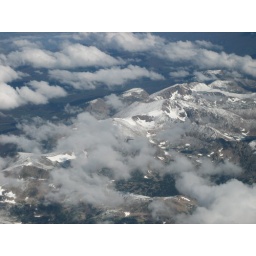
Taken from plane over colorado mountains